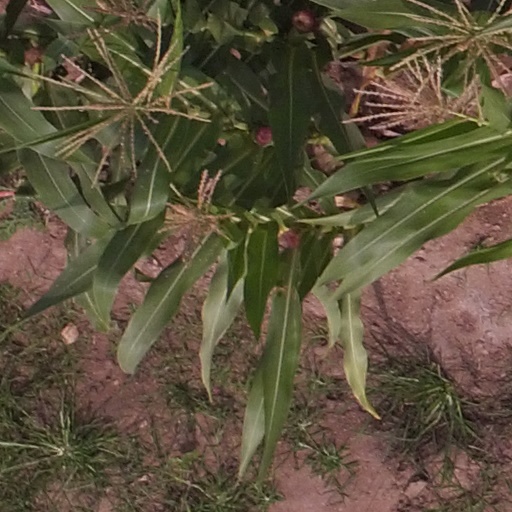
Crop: maize; corn